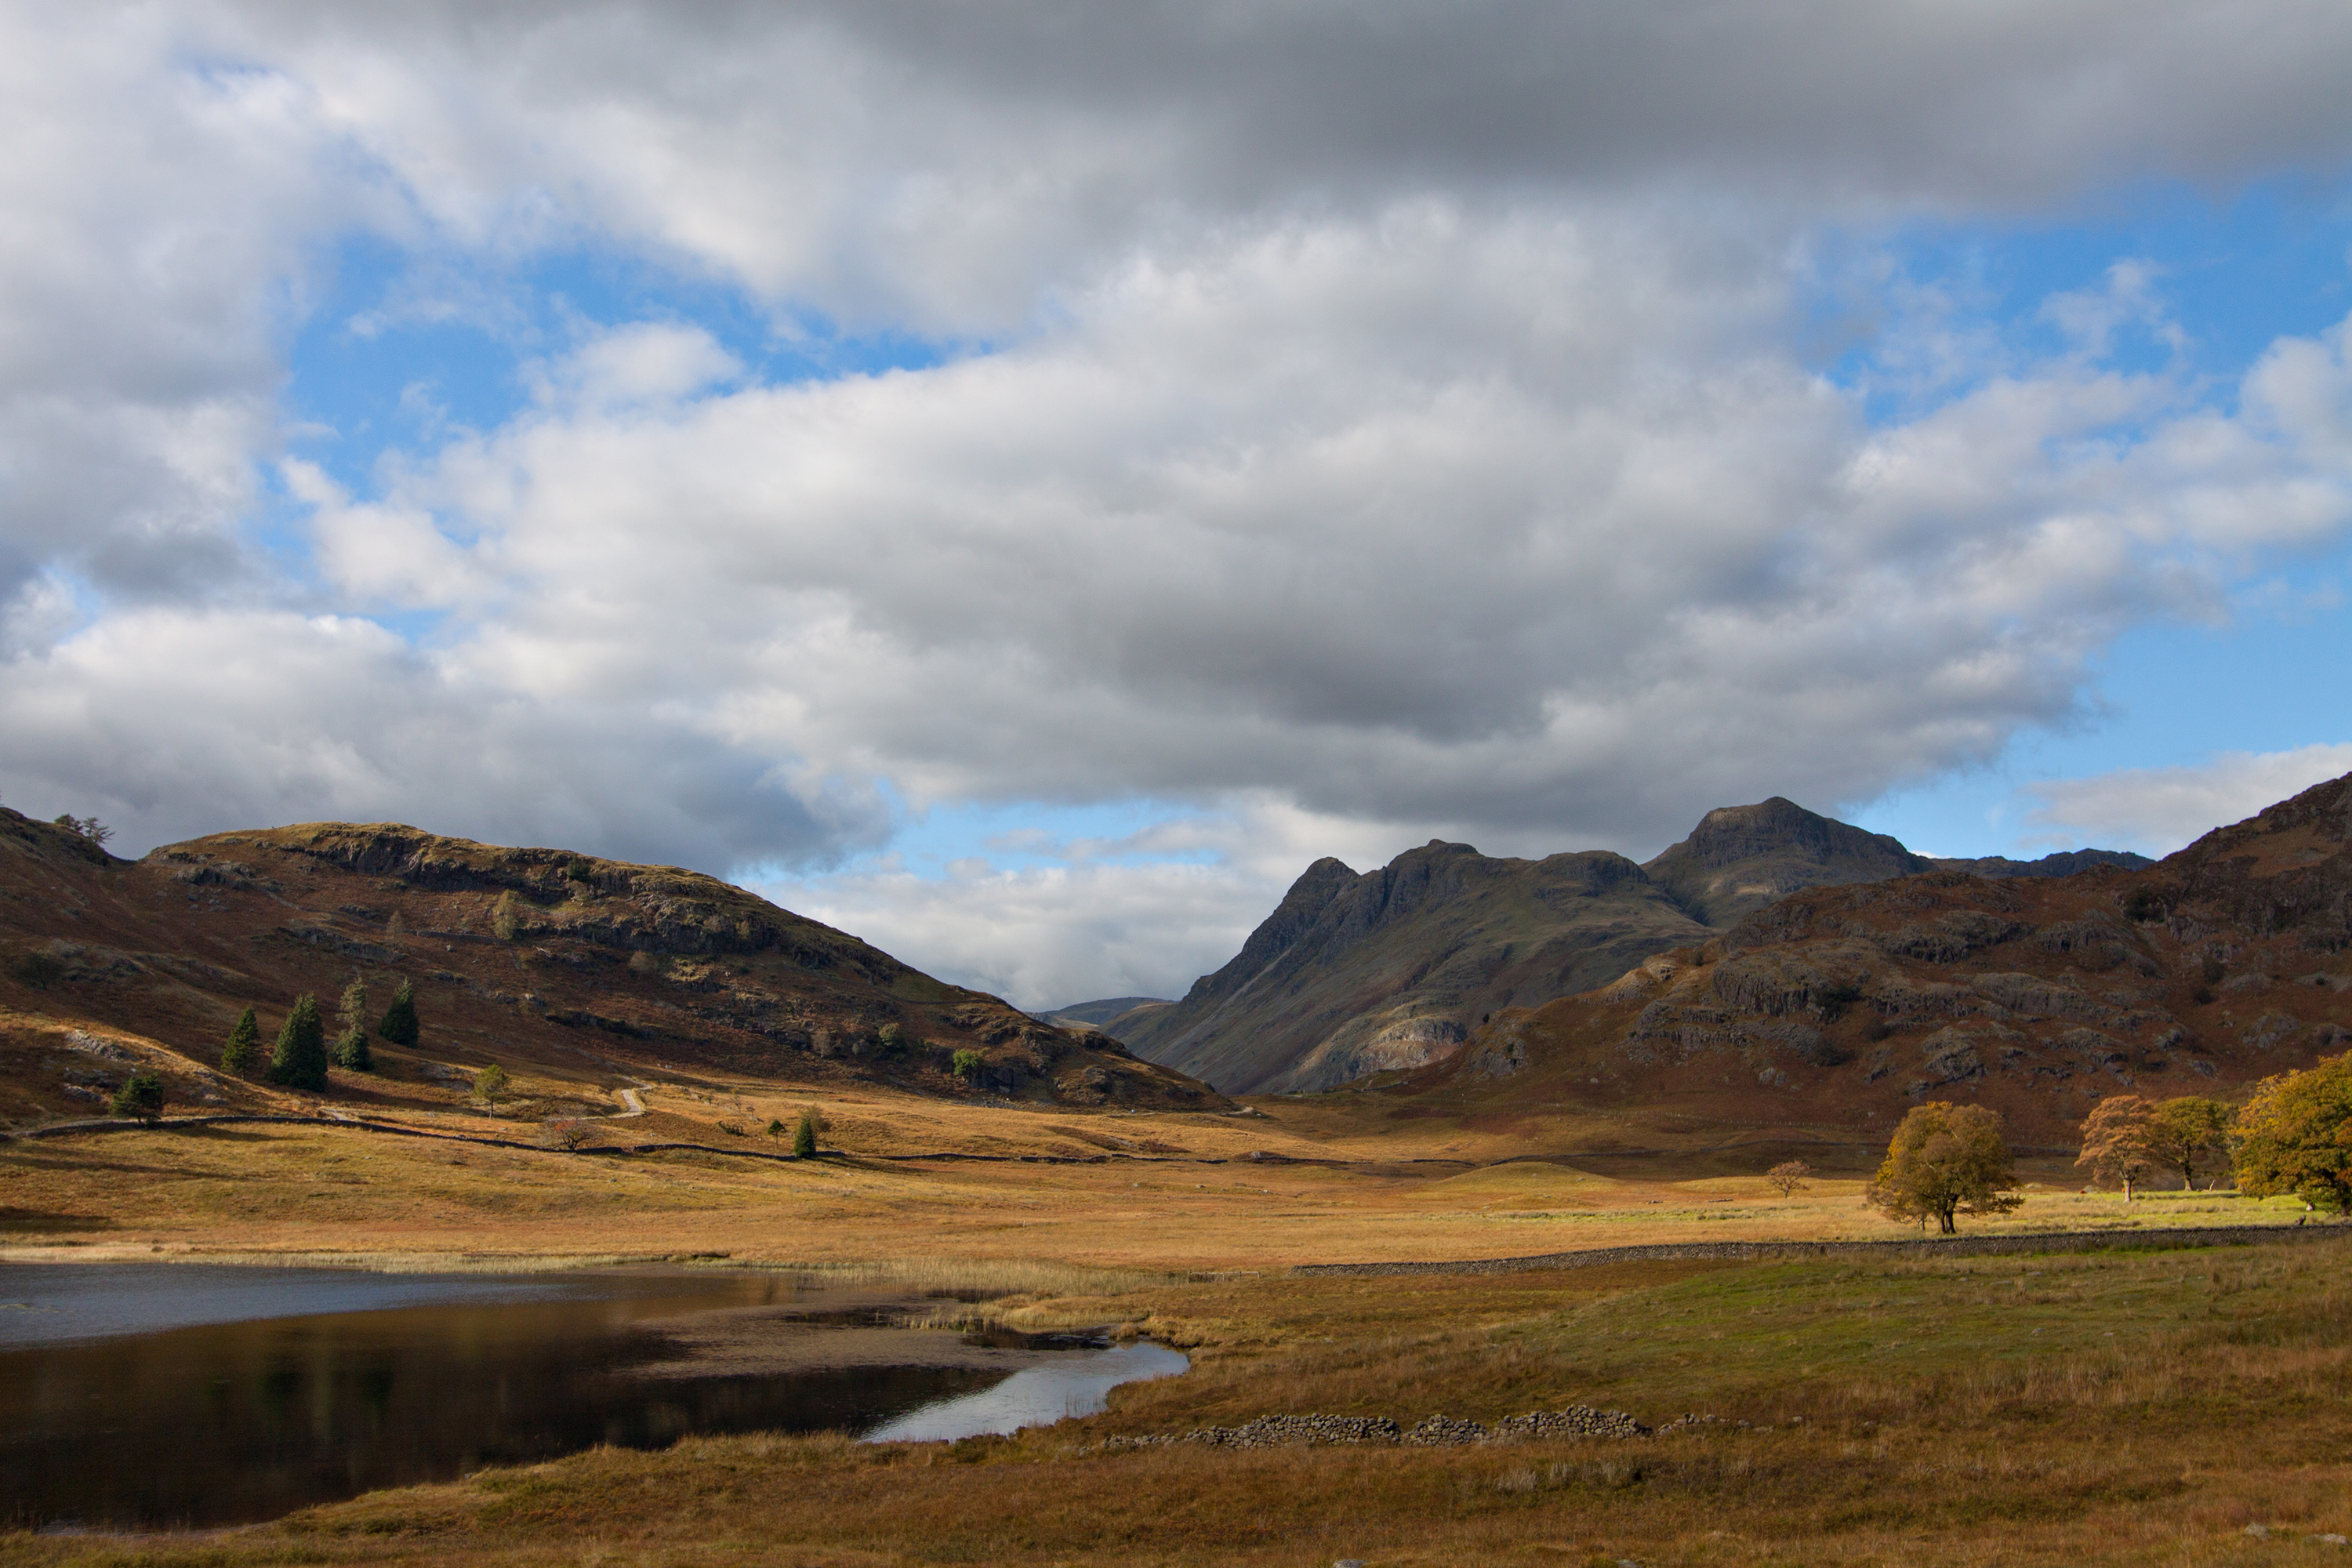
highland, mountainous landforms, mountain, nature, hill, wilderness, fell, sky, natural landscape, grassland, natural environment, ecoregion, mountain range, tundra, cloud, valley, plateau, landscape, plain, steppe, grass, ridge, mountain pass, pasture, national park, terrain, lake, lake district, prairie